Kyzyl

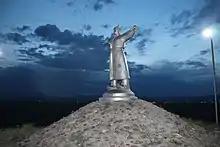
Kadarchy Monument

The city is served by the Kyzyl Airport. The airport provides regular flights to Moscow, Novosibirsk, Krasnoyarsk, Irkutsk, as well as to remote locales of Tuva. The airport is included in the list of reference airports in Russia.